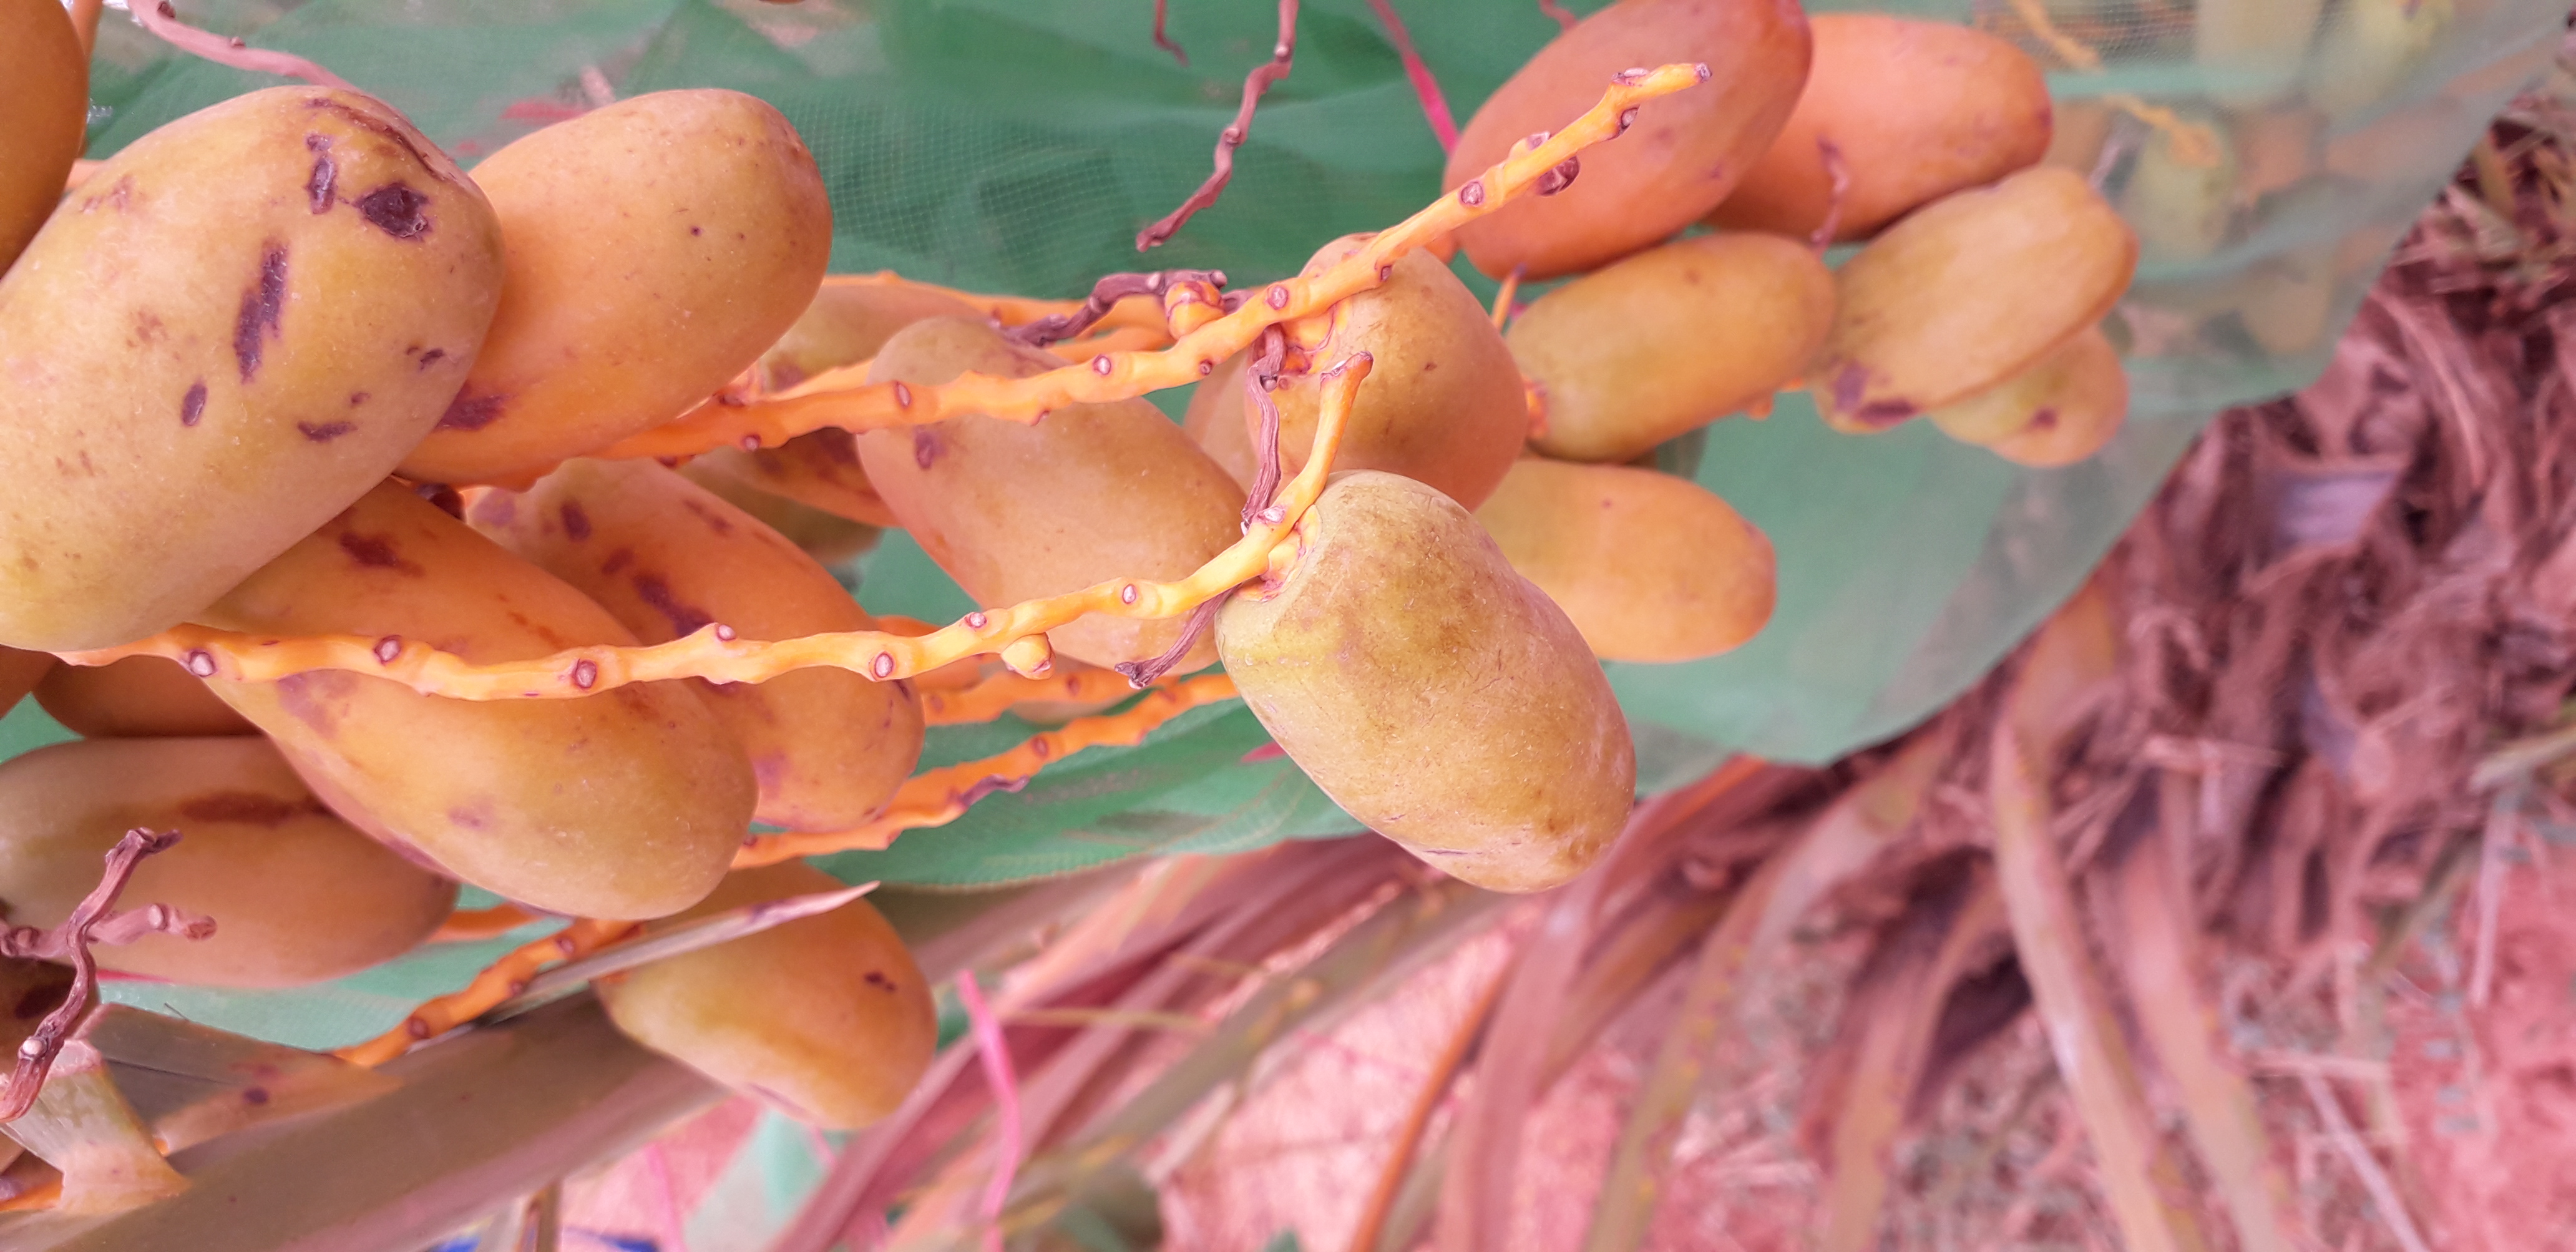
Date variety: Boumajhoul